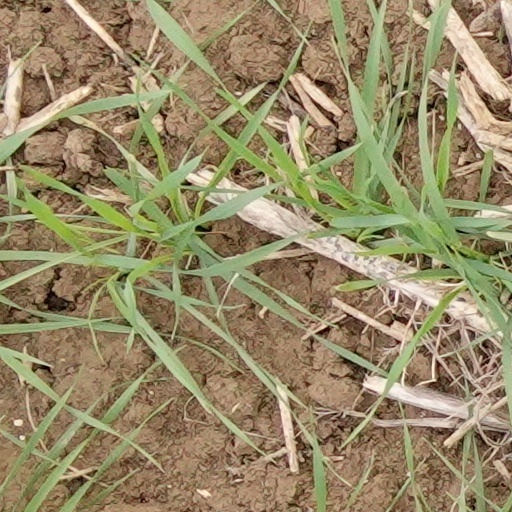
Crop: wheat